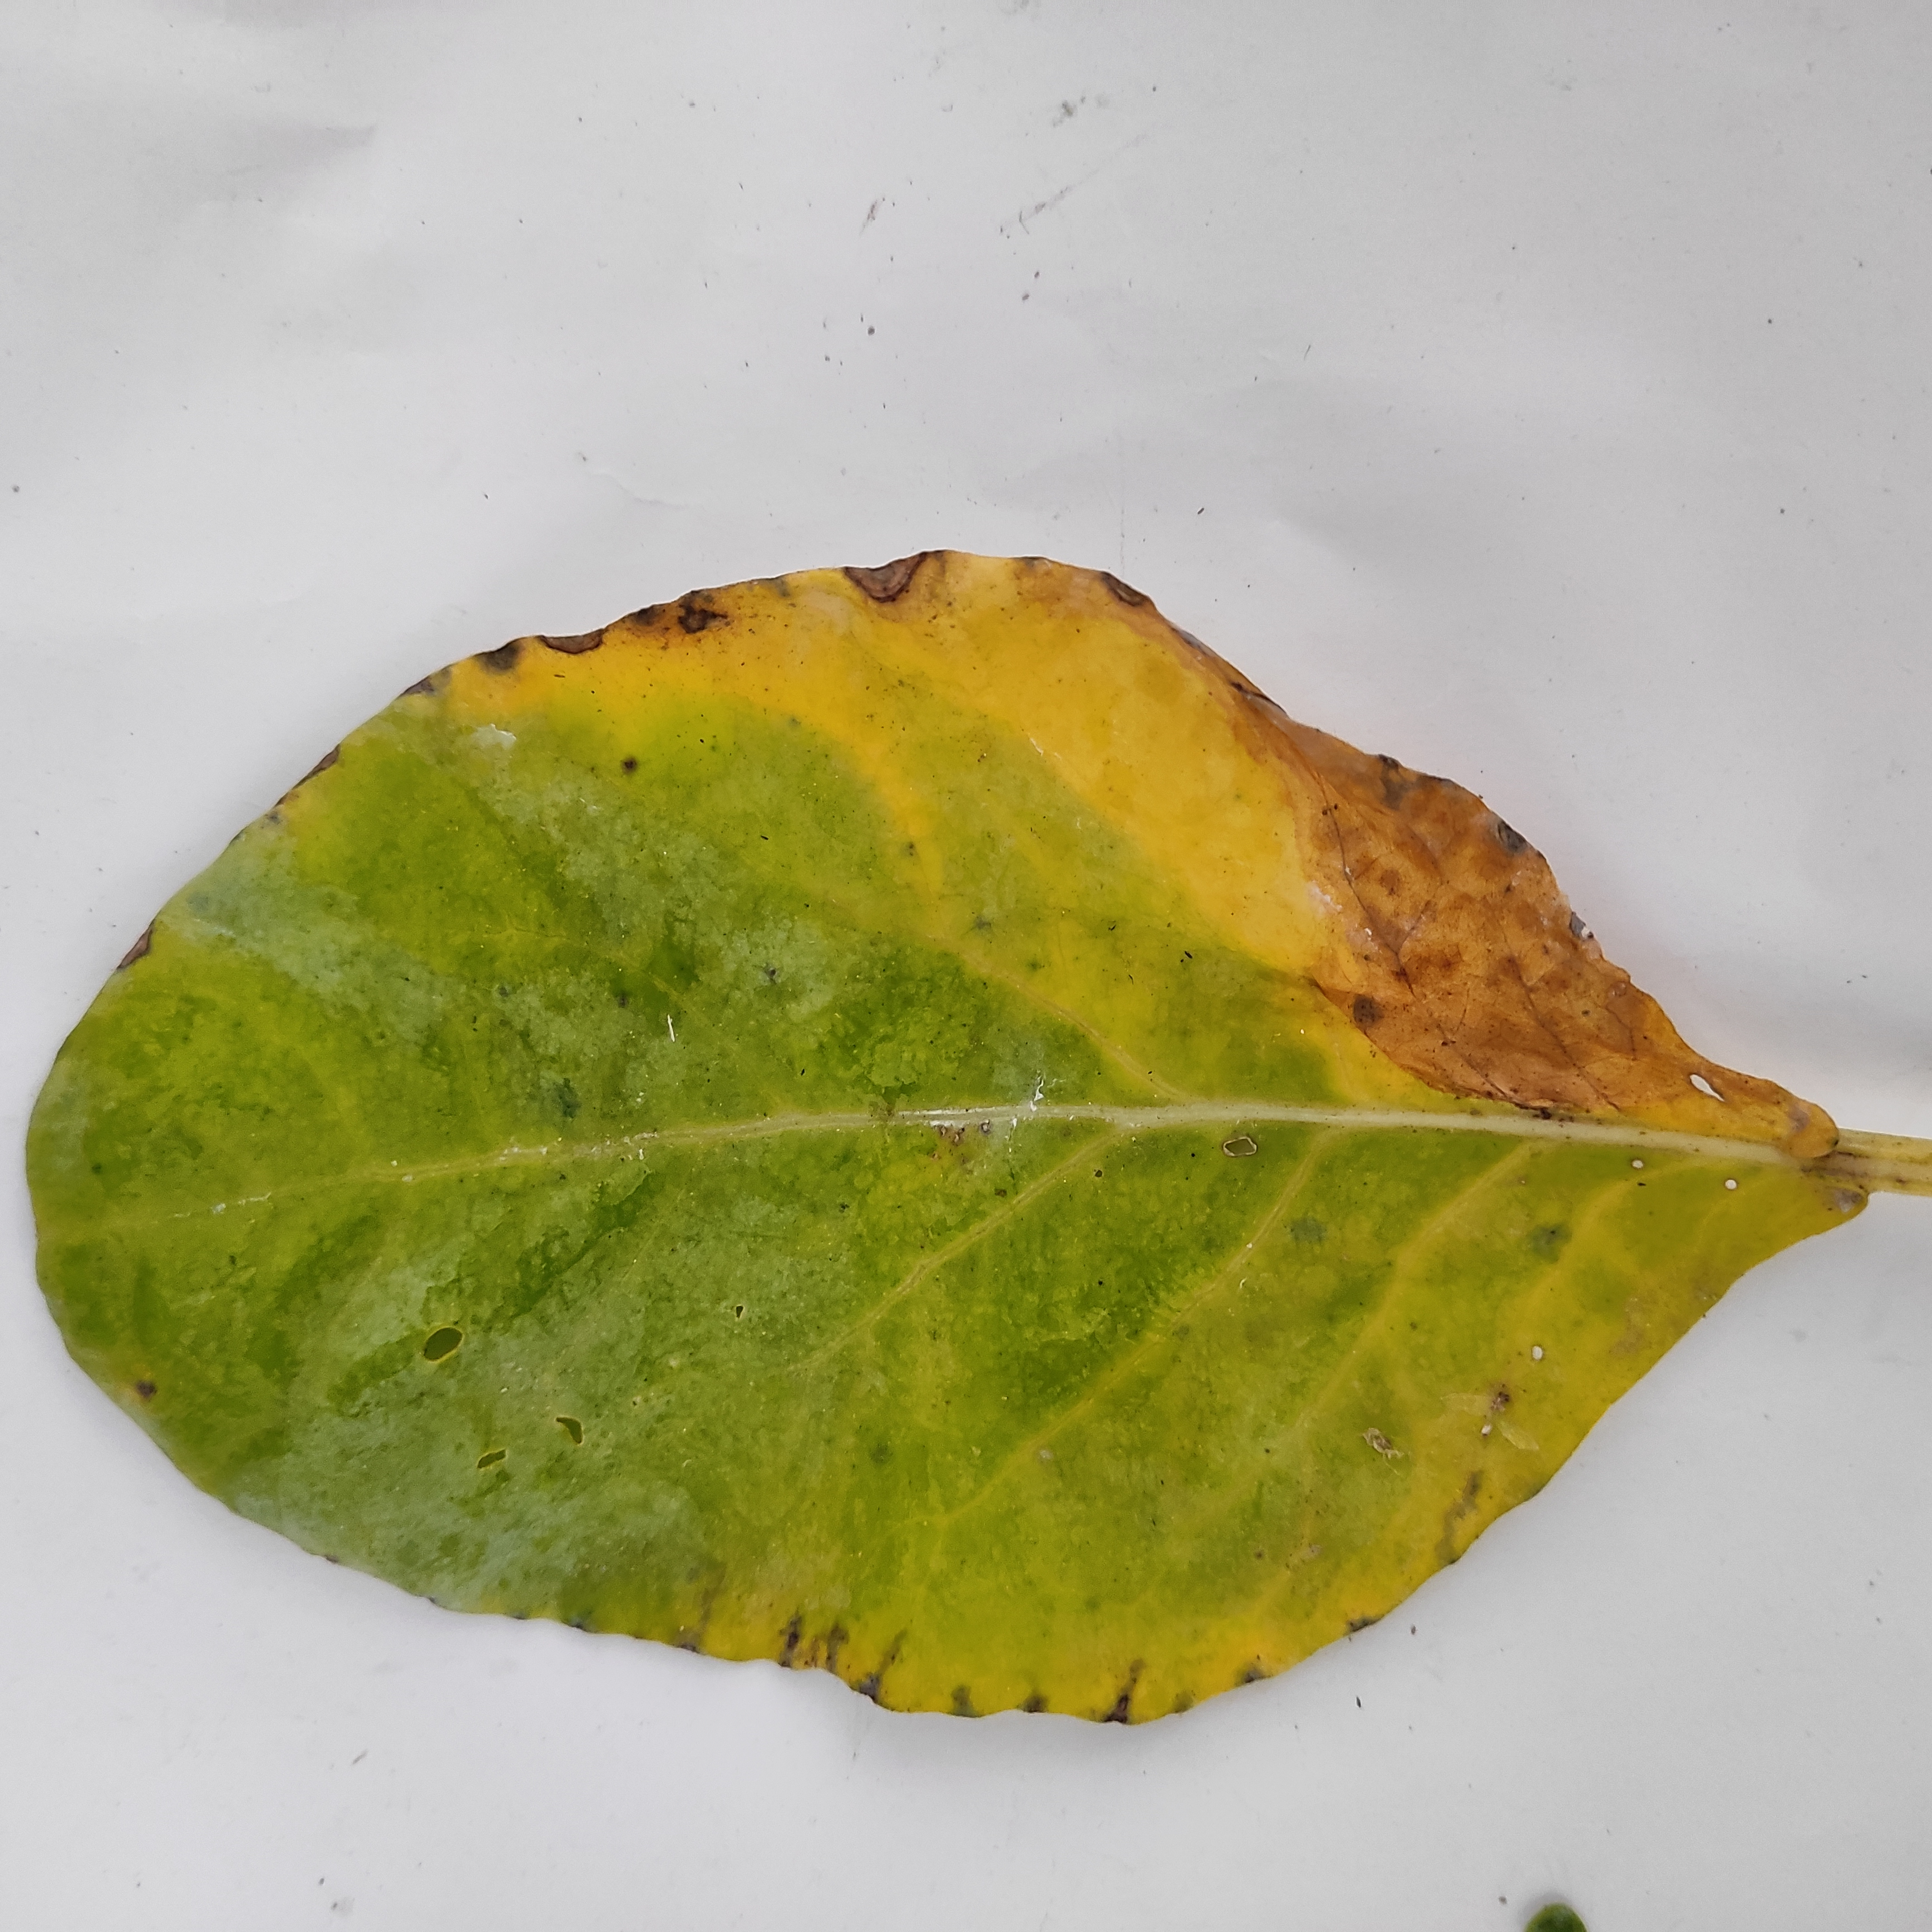
Label: Black Rot